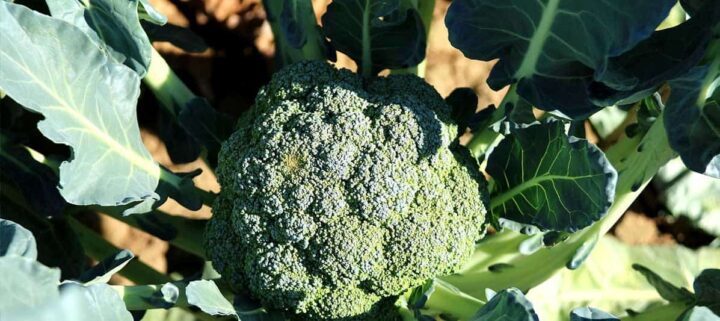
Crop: unknown
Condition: broccoli